Samaritans

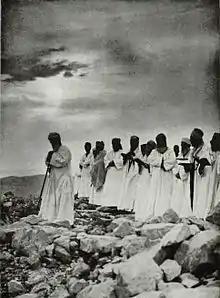
Samaritans pray before the Holy Rock on Mount Gerizim.

Samaritanism is centered on the Samaritan Pentateuch, which Samaritans believe to be the original and unaltered version of the Torah that was given to Moses and the Israelites on Mount Sinai. The Samaritan Pentateuch contains some differences from the Masoretic version of the Torah used in Judaism; according to Samaritan tradition, key parts of the Jewish text were fabricated by Ezra. The Samaritan version of the Book of Joshua also differs from the Jewish version, which focuses on Shiloh. According to Samaritan tradition, Joshua built a temple ("al-haikal") on Mount Gerizim and placed therein a tabernacle ("al-maškan") in the second year of the Israelites' entry into the land of Canaan.